Soubey

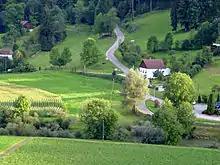
Scattered farm houses near Soubey

Soubey has a population of . , 4.4% of the population are resident foreign nationals. Over the last 10 years (2000–2010) the population has changed at a rate of 5.5%. Migration accounted for 8.3%, while births and deaths accounted for -4.1%.